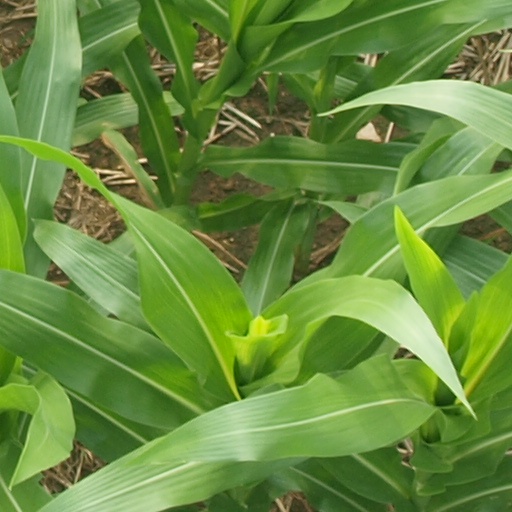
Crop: maize; corn